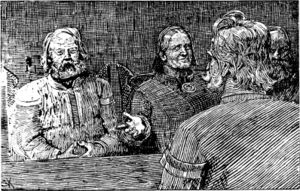
Olav den Hellige / Begyndelsen
Sigurd Syr, Åsta, Olav og Rane. Tegning fra bog fra 1899.
Olav II den Hellige var Norges konge fra 1015 til 1028. Han blev i sin levetid kaldt Olav den Digre. Olav blev kåret som helgen 1031 og anerkendt af Den romersk-katolske kirke og Den ortodokse kirke. Hans dødsdag den 29. juli fejres stadig som folkefester i Norge og på Færøerne. Hans attribut er en daneøkse, som han blev slået ihjel med.